Latin Percussion

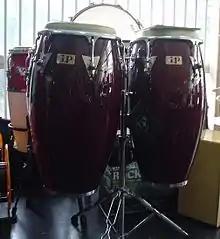
A pair of Latin Percussion conga drums

Latin Percussion, also known as LP, is a brand of percussion instruments, specializing in ethnic instruments and Latin percussion.